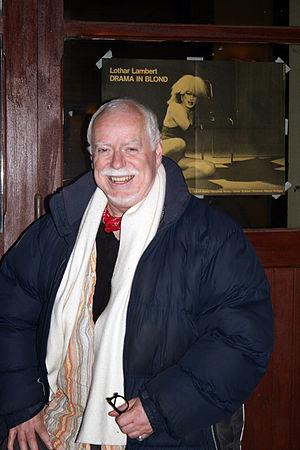
Lothar Lambert est un acteur, réalisateur, monteur, scénariste, producteur et directeur de la photographie allemand né le 24 juillet 1944 à Rudolstadt.